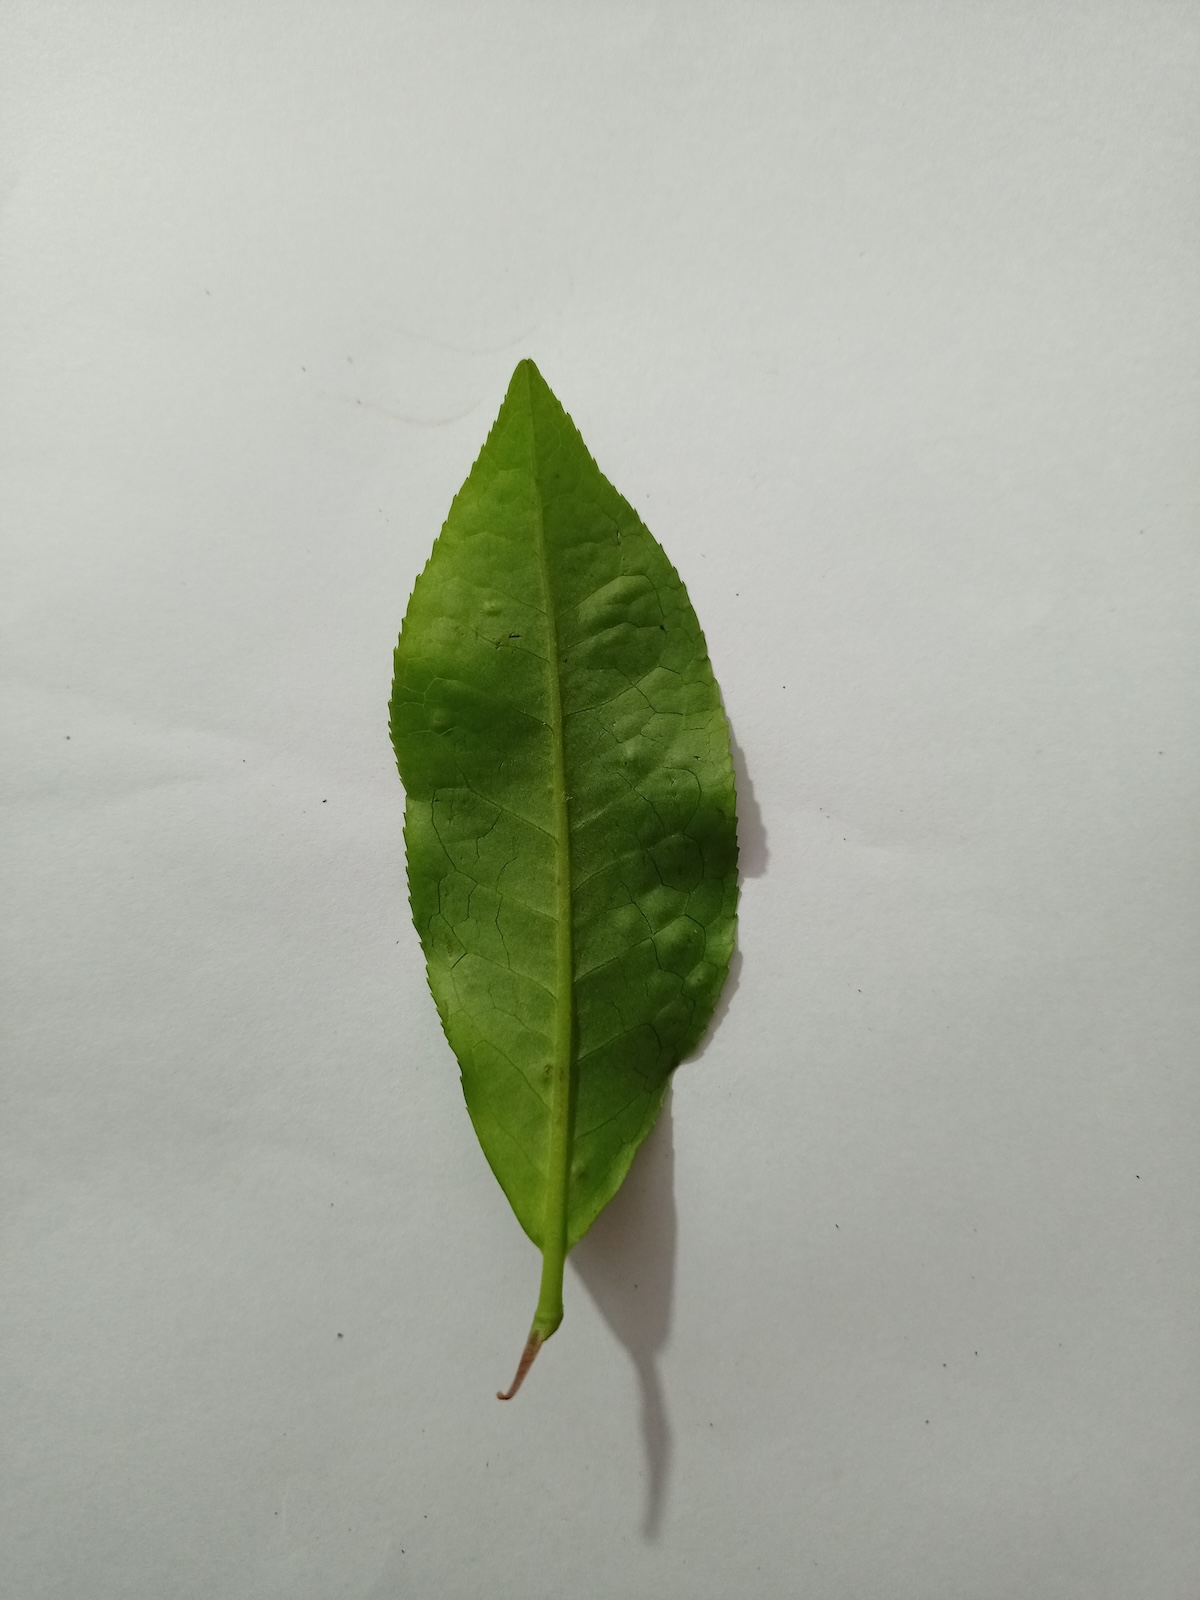
Label: Healthy leaf